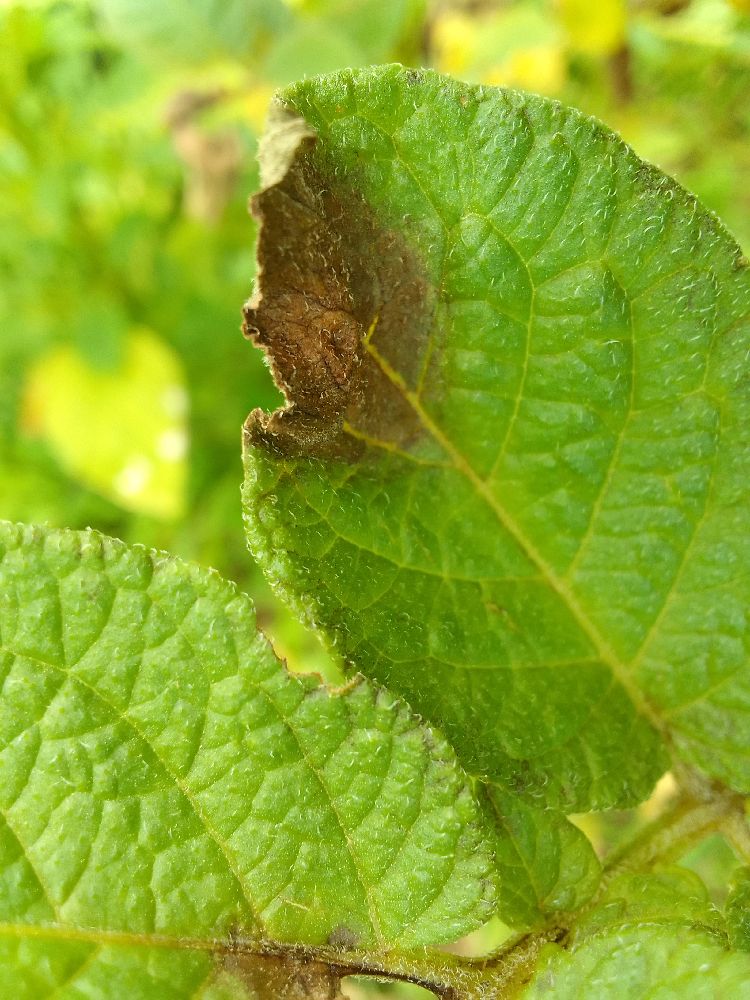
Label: Late blight